Hedley Bryant

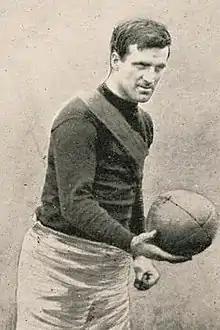
Bryant in 1910

Hedley Venning Bryant (23 November 1885 – 16 July 1968) was an Australian rules footballer who played with Essendon in the Victorian Football League (VFL).